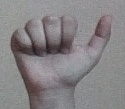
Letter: dhad